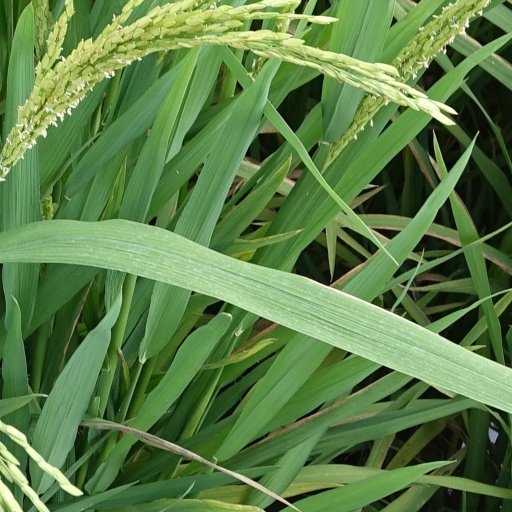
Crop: rice